Philadelphia Phillies Wall of Fame

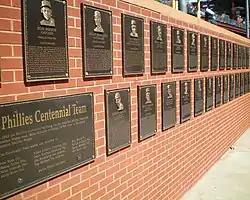
A succession of black metal plaques mounted on a brick wall. In the foreground is one plaque larger than the other entitled "Phillies Centennial Team". The smaller plaques each have a face and inscribed text.

The Philadelphia Phillies Wall of Fame, formerly known as the Philadelphia Baseball Wall of Fame and officially known as the Toyota Phillies Wall of Fame for sponsorship reasons, is an exhibit located at Citizens Bank Park in Philadelphia, Pennsylvania. The exhibit is a collection of plaques that honor players and personnel who made significant contributions to baseball in Philadelphia, specifically with either the Philadelphia Phillies or the former Philadelphia Athletics. Each person inducted into the Wall of Fame is honored with a metal plaque showing the person's face, their position with and years of service to either team, along with a summary of the person's notable accolades and contributions during their career.